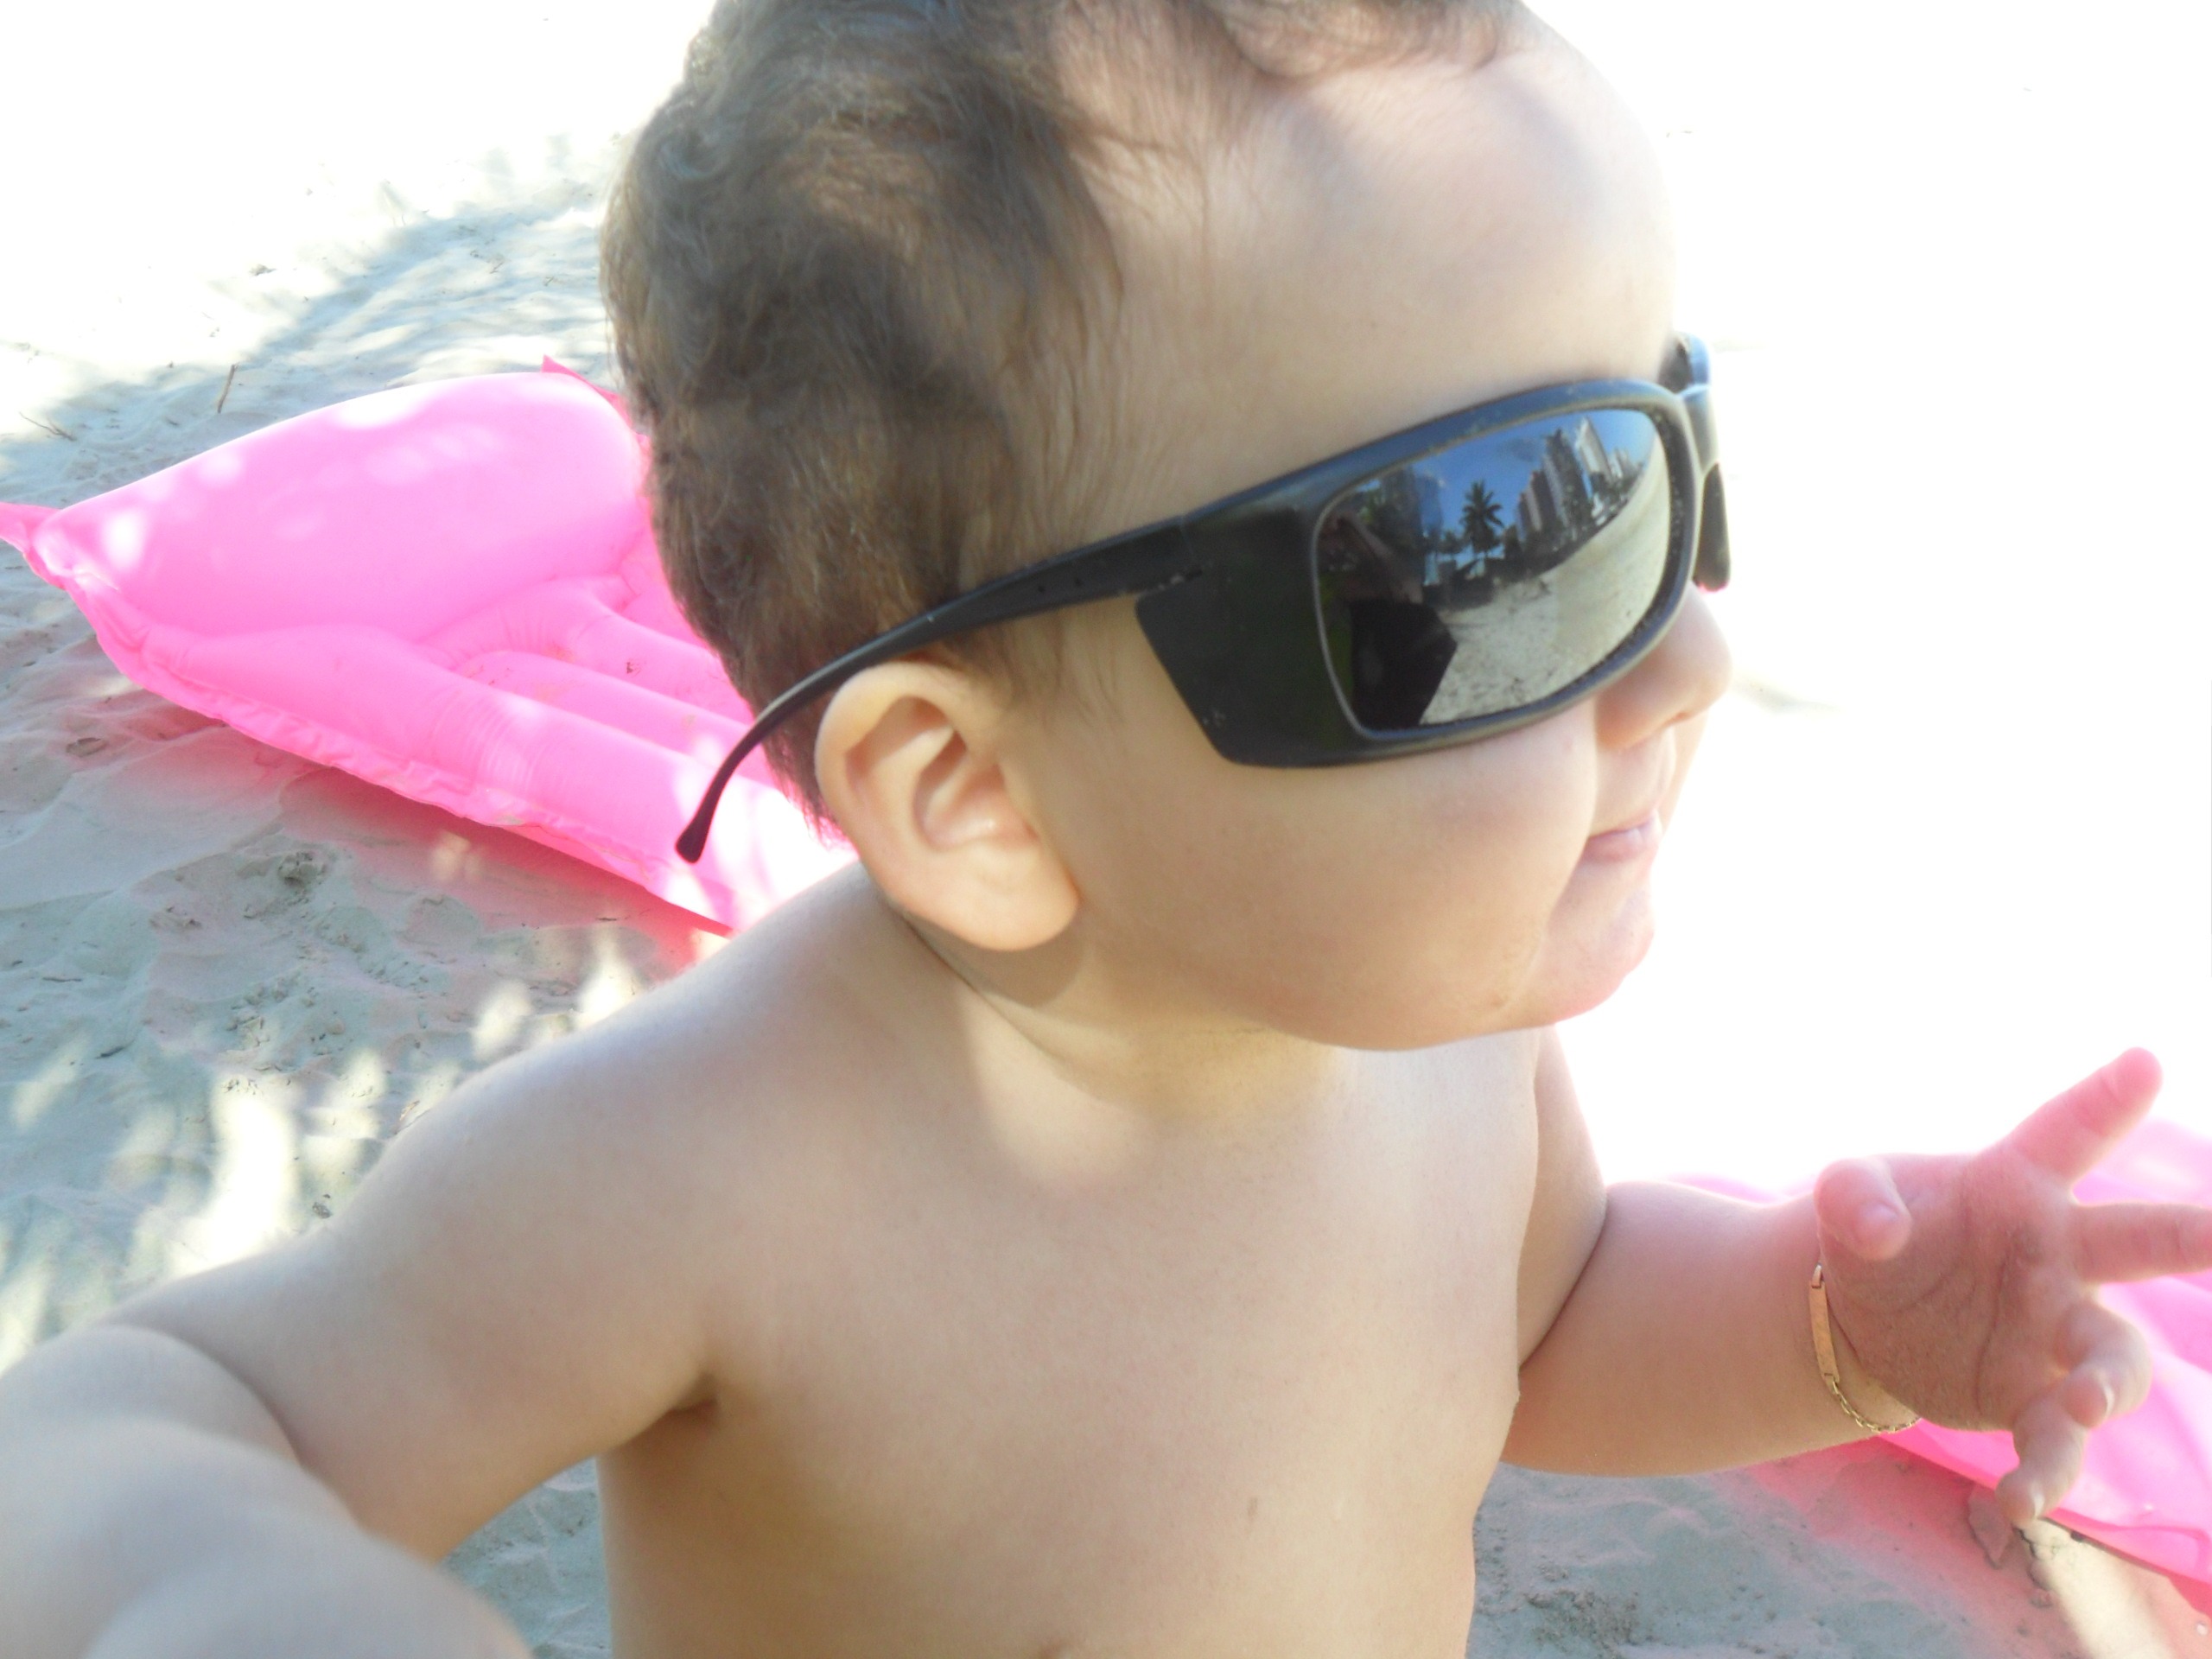
girl, hair, child, toy, hairstyle, mouth, face, nose, sunglasses, toddler, eye, glasses, head, eyewear, organ, sand beach, fashion accessory, vision care